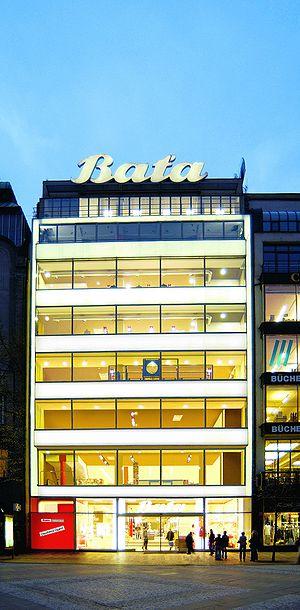
Chaussures Bata est une entreprise d'origine tchèque spécialisée dans la fabrication et la distribution des chaussures de tous types. Le siège social est basé à Lausanne, en Suisse.